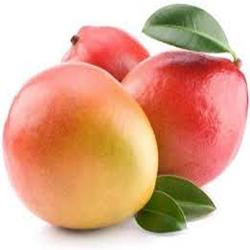
Label: Mango